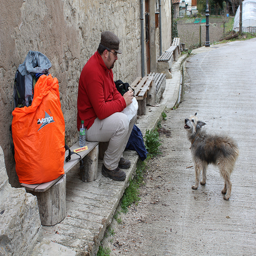
A dog is barking at a man sitting on a bench.
A man sitting on a bench with several bags beside him and a dog standing in front of him on the street.
A dog looking at a man sitting on a bench
A man sitting on a bench next to some bags looking at a dog.
The dog is barking at the man sitting on the bench.